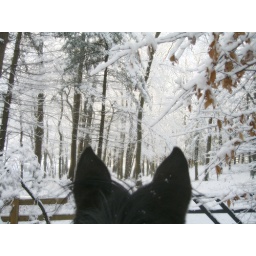
Prophet peering over the pasture fence into the neighboring farm. Briggs Stable. Hanover, Massachusetts.